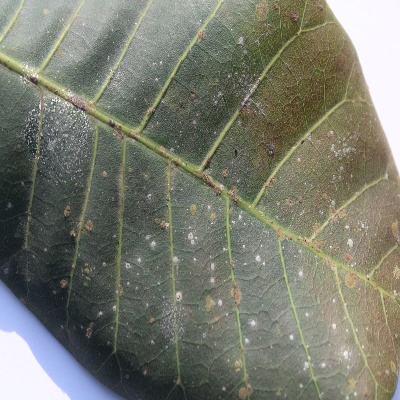
Crop: Cashew
Condition: red rust